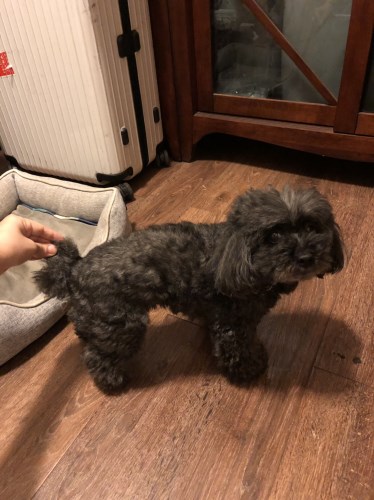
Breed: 7449-n000128-teddy